Llanidloes

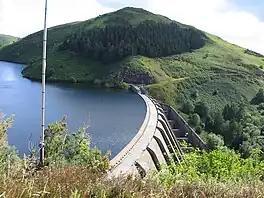
The Clywedog Dam on the Llyn Clywedog

The town is close to the large dam and reservoir Llyn Clywedog. There is a scenic mountain road connecting Machynlleth and Llanidloes.